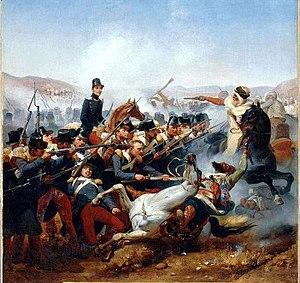
Le Combat de Somah
La casquette d'Afrique était un type de coiffure légère militaire qui est généralement utilisée par les armées métropolitaines et coloniales françaises du début des années 1830 aux années 1860.
Casimir Dauphin est un écrivain provençal de langue d'oc et un maître d'école en Égypte qui devint inspecteur des écoles en Basse Egypte.
La conquête de l'Algérie par la France se réalise en plusieurs étapes distinctes. Elle débute par le débarquement de l'armée d'Afrique à Sidi-Ferruch le 14 juin 1830, commandée par le général de Bourmont, et s'achève pour l'essentiel lors de la reddition formelle de l'émir Abdelkader au duc d'Aumale, le 23 décembre 1847. Cette phase principale de la conquête se termine par l'annexion de l'Algérie à la République française, via la création des départements français d'Algérie en décembre 1848. Des campagnes de pacification du territoire continuent cependant de se dérouler durant les décennies qui suivent, et la conquête du Sahara n'est achevée qu'en 1902.
L'Algérie ; et arabe algérien : الدزاير, الجازاير ou لدزاير ; en tamazight et tifinagh ⴷⵣⴰⵢⵔ est un pays d’Afrique du Nord faisant partie du Maghreb. Depuis 1962, elle est nommée en forme longue République algérienne démocratique et populaire, abrégée en RADP. Sa capitale est Alger, la ville la plus peuplée du pays, dans le Nord, sur la côte méditerranéenne.